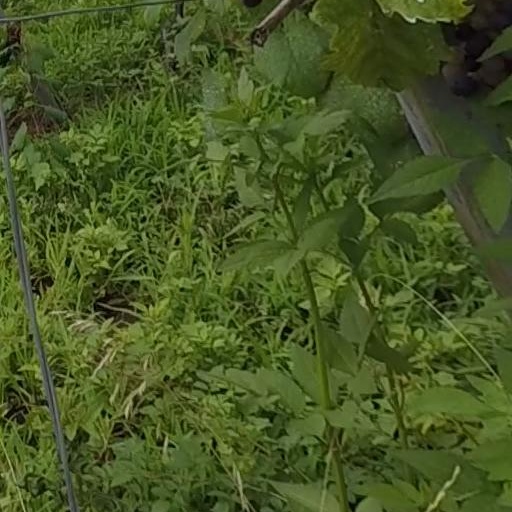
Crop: grape